HMS Hood (1891)

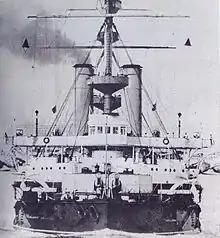
"Hood" in 1901

The ship rejoined the Mediterranean Fleet at the end of 1901, and Captain Robert Lowry was appointed in command on 1 May 1902. She participated in combined exercises with the Channel Squadron and the Cruiser Squadron off the coasts of Cephalonia and Morea in late 1902. Two days before the exercises ended, "Hood" damaged her rudder on the seabed while leaving Argostoli Harbor on 4 October 1902. She went first to Malta for temporary repairs, then on to England for permanent repairs at Chatham Dockyard, using her twin screws to steer for the entire voyage. The repairs began after she paid off on 5 December 1902 and she transferred to Devonport for a refit upon their completion.